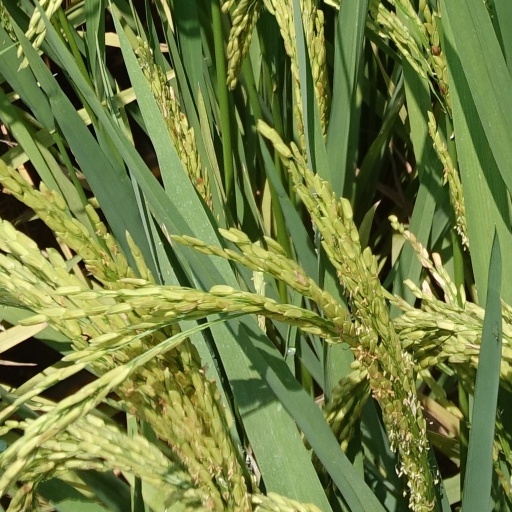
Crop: rice